Paulina (horse)

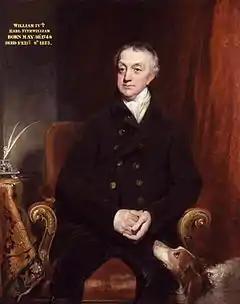
The 4th Earl Fitzwilliam, who bred and owned Paulina

Until 1913, there was no requirement for British racehorses to have official names, and the filly who later became known as Paulina competed in 1806 as "Lord Fitzwilliam's b. f., sister to Sir Paul by Sir Peter". She made her debut on 19 August at York Racecourse, where she ran in a sweepstakes for two-year-old colts and fillies. Starting at odds of 8/1, she won by half a neck from Sir Thomas Gascoigne's chestnut filly by Timothy after "a very fine race". At Pontefract Racecourse on 10 September, the sister to Sir Paul defeated her only opponent, Lord Darlington's brother to Bumper in a one-mile sweepstakes. At the St Leger meeting at Doncaster was she matched against the Sir Thomas Gascoigne's chestnut filly by Timothy in a sweepstakes and won at odds of 4/6 to complete her first season unbeaten.